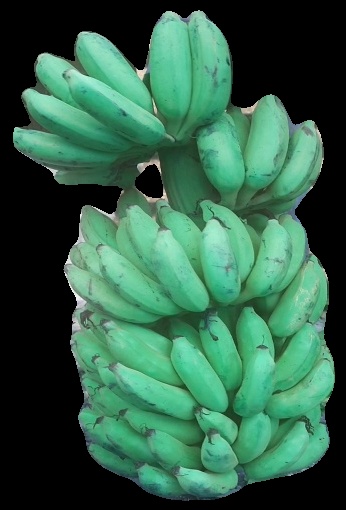
Variety: elakki-bale
Grade: grade2